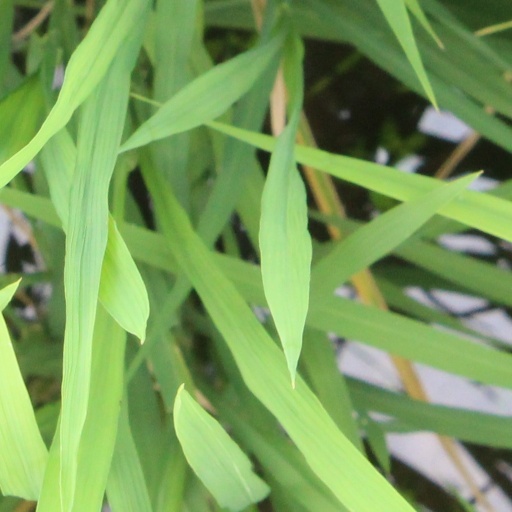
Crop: rice